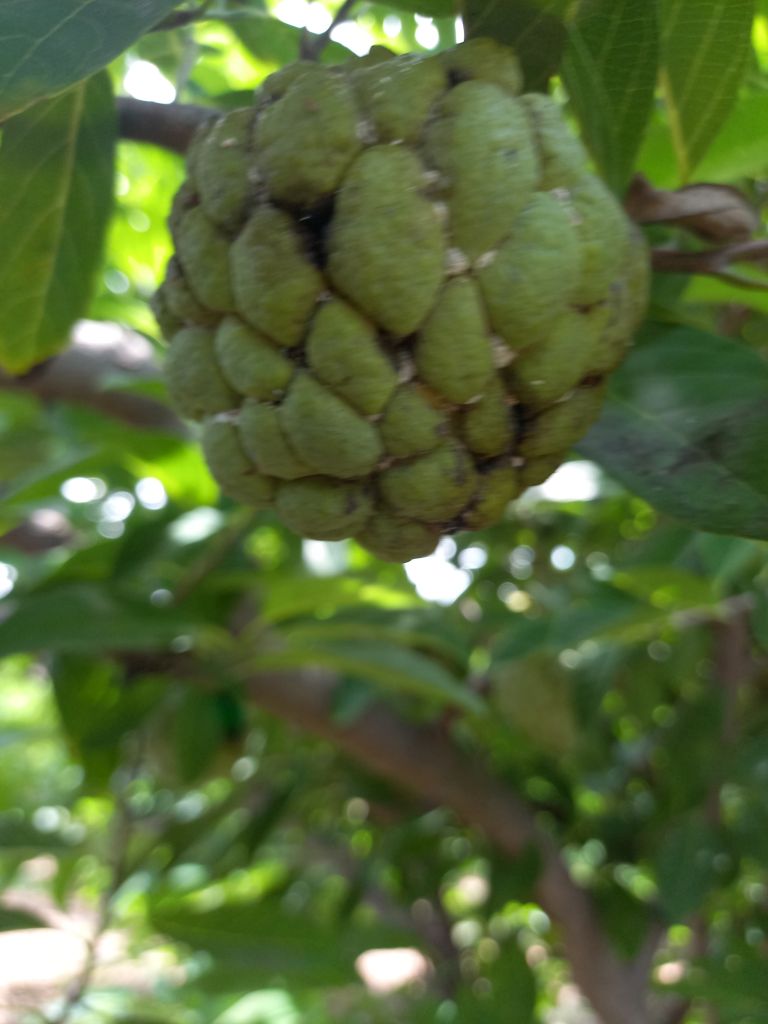
Disease label: Athracnose